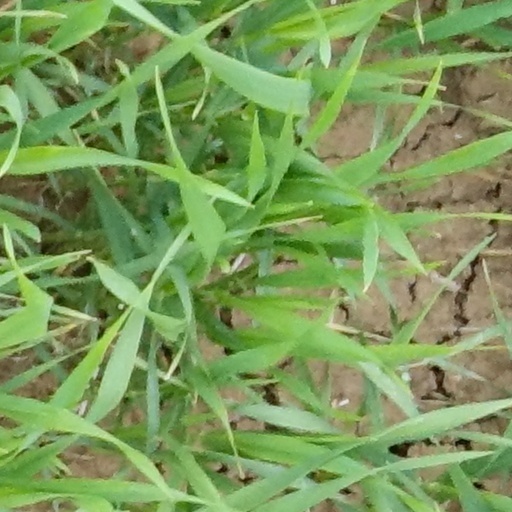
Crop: wheat